Melbourne Ice

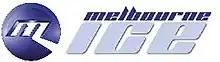
Original Melbourne Ice logo used when the team was located at Olympic Ice Skating Centre, Oakleigh between 2002 and 2009

During the first two seasons the Ice play home matches at Oakleigh with occasional matches played in Bendigo. The Melbourne Ice appointed long time Demons IHC Victorian coach Rod Johns as inaugural head coach. Glenn Grandy and Jon Moses formed the first Ice leadership team as duel captains.